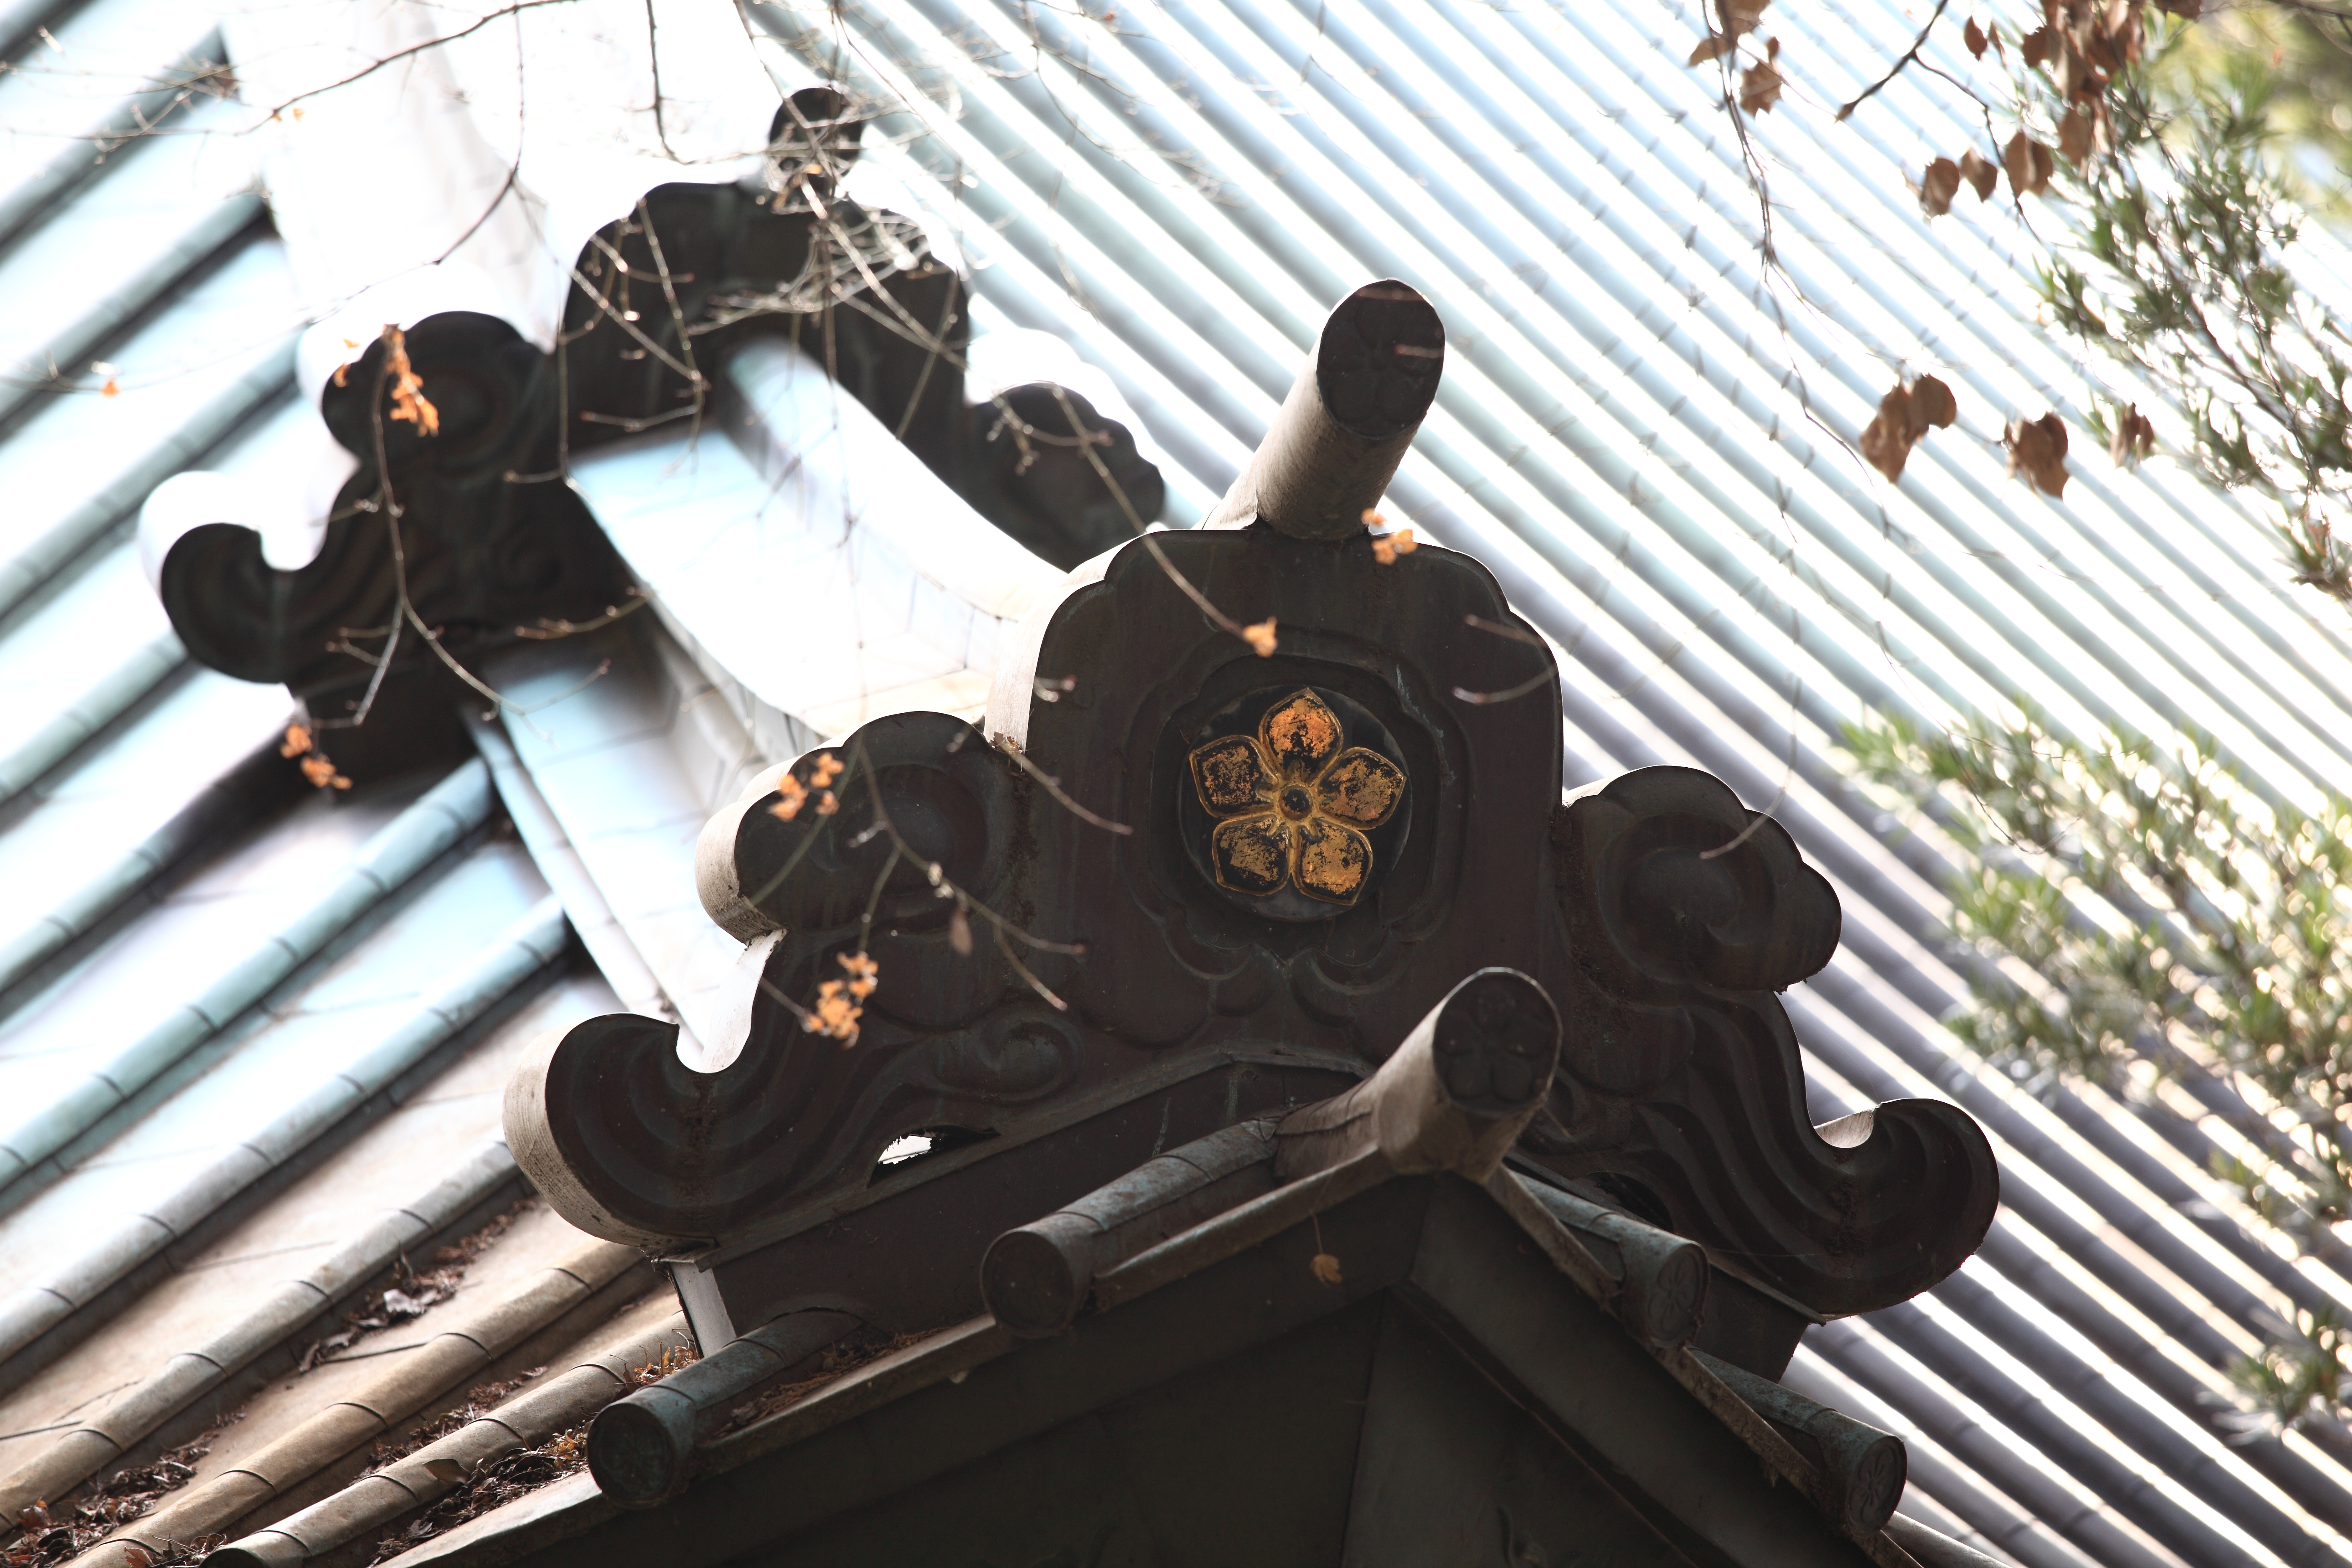
roof, high, temple, japanese, 5d, style, hires, markii, traditional, hi, res, resolution, saitama, hikigun, anrakuji, yoshimi, screenshot